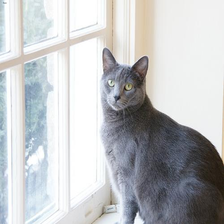
Species: cat
Breed: Russian Blue